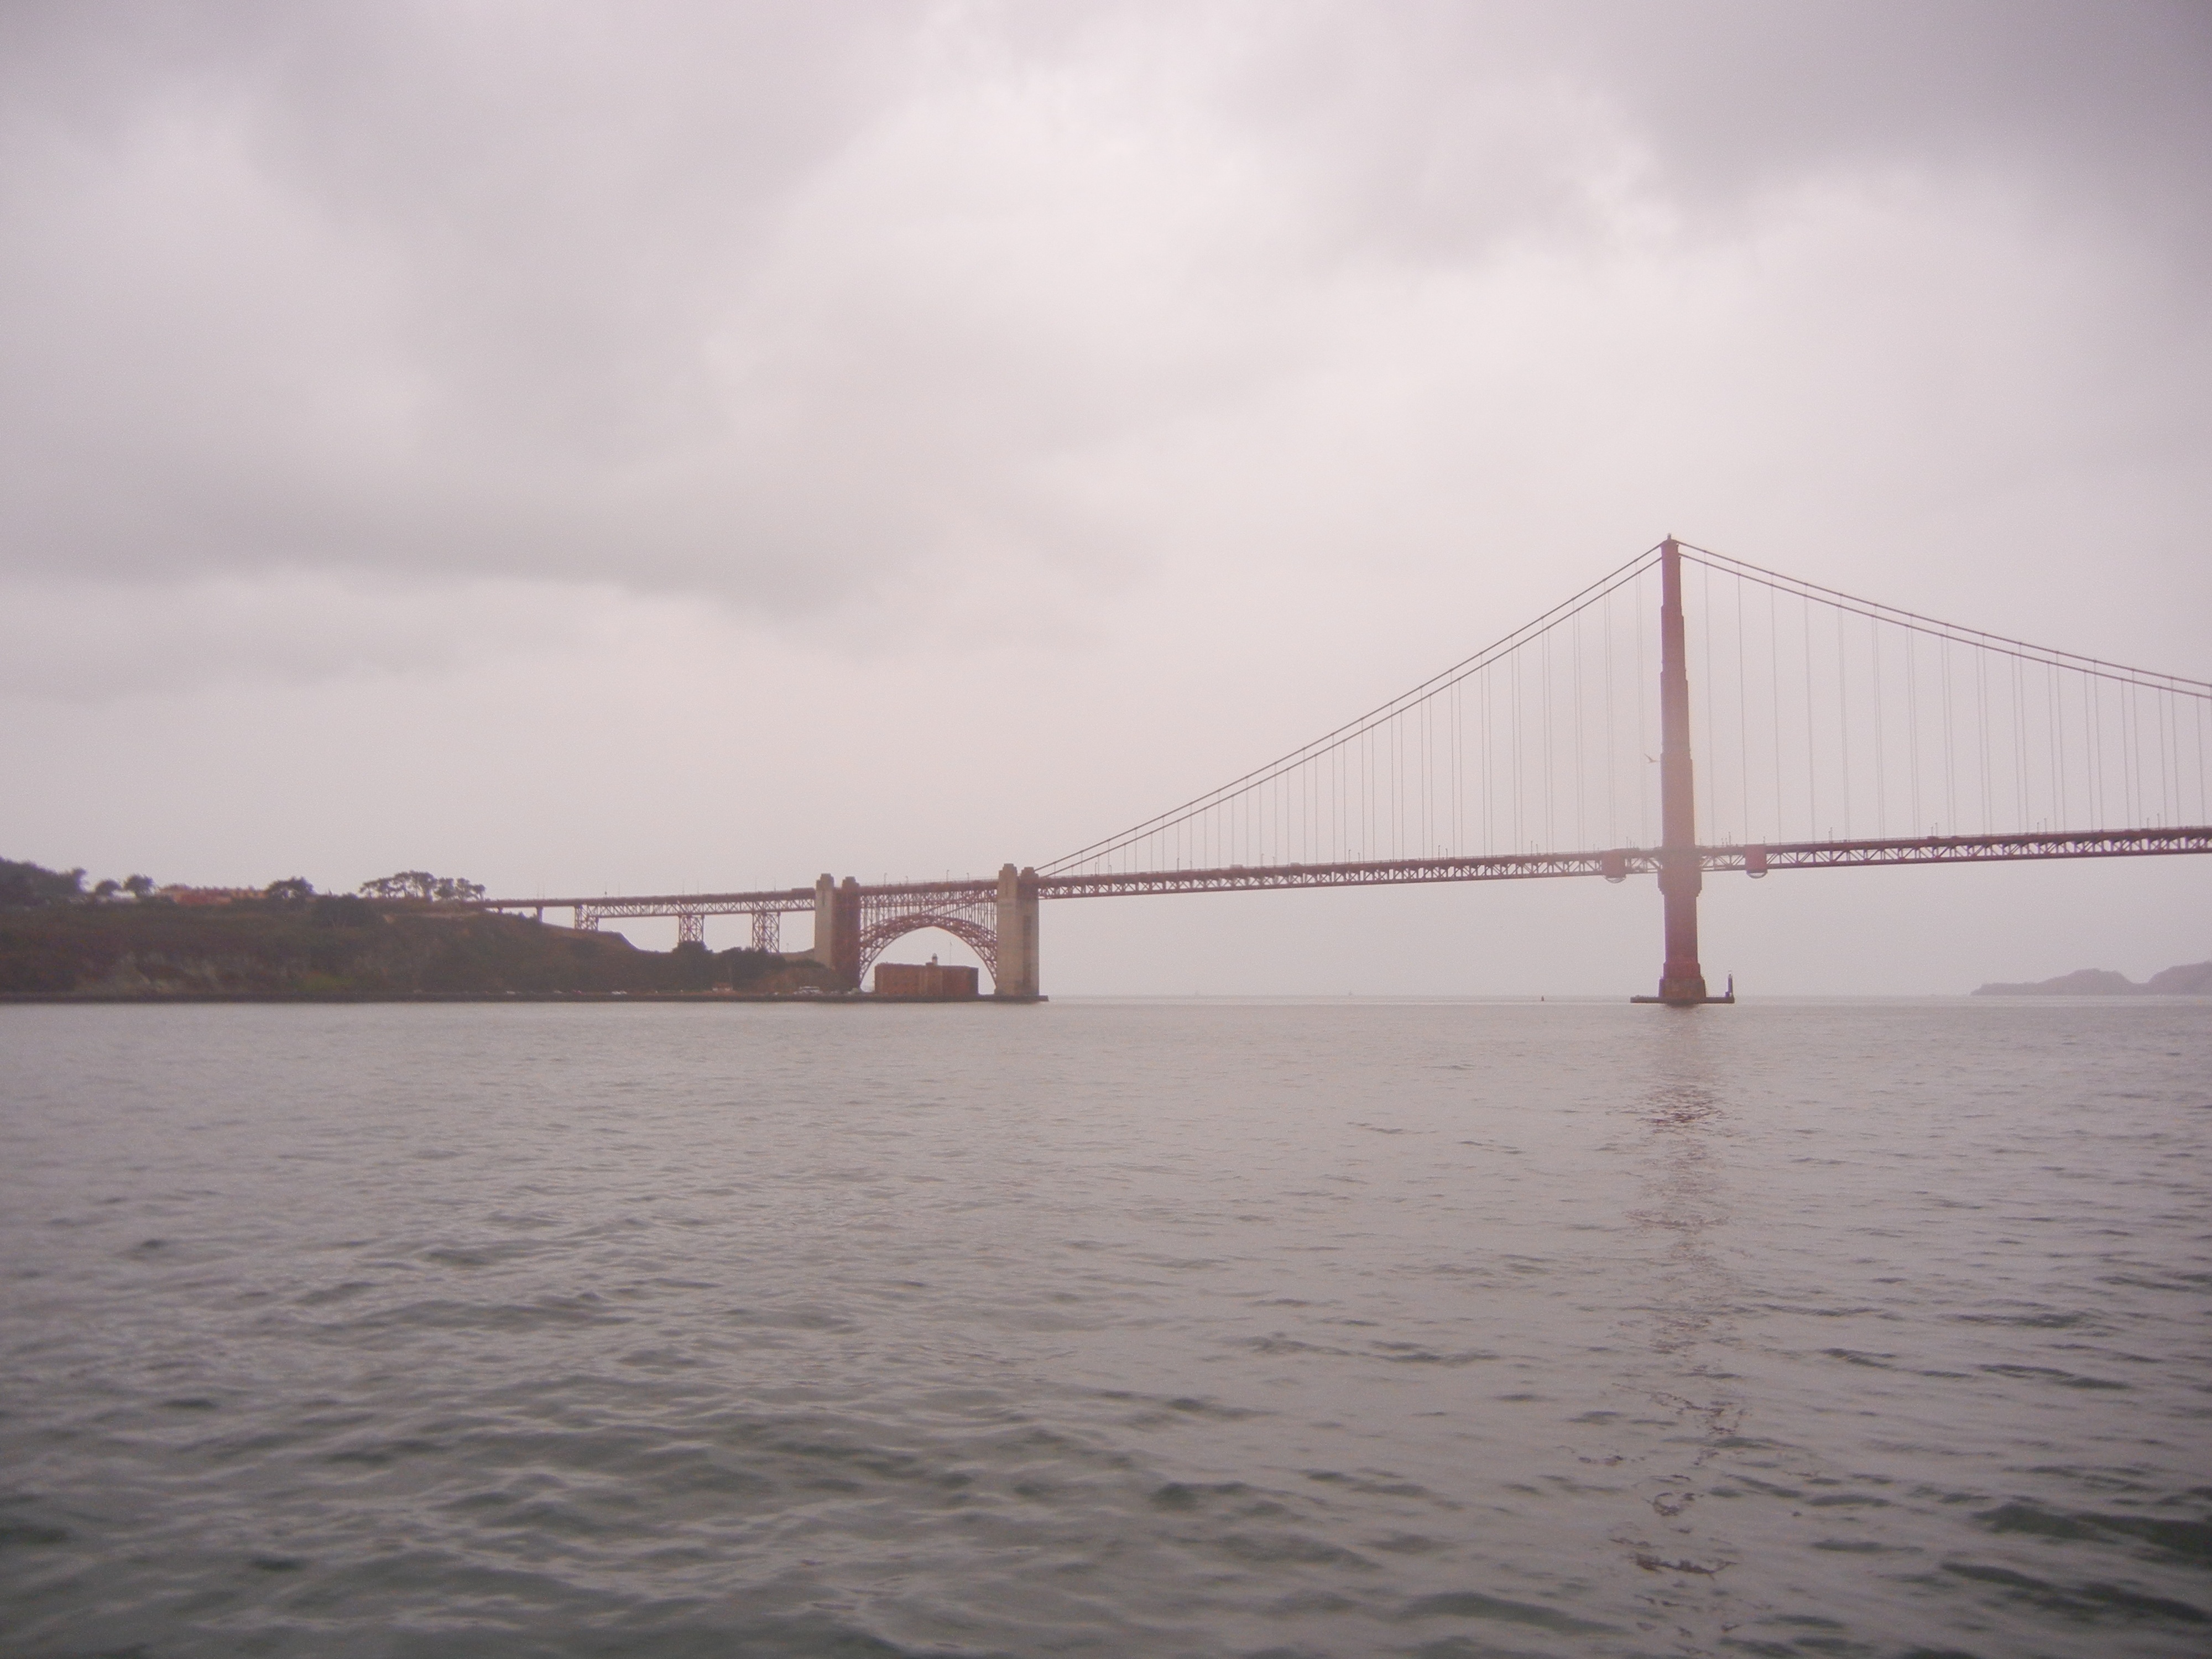
sea, boat, bridge, river, dusk, vehicle, bay, cable stayed bridge, atmospheric phenomenon, nonbuilding structure